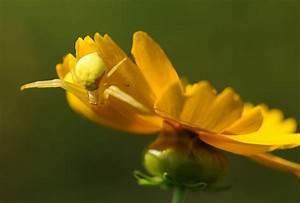
spider